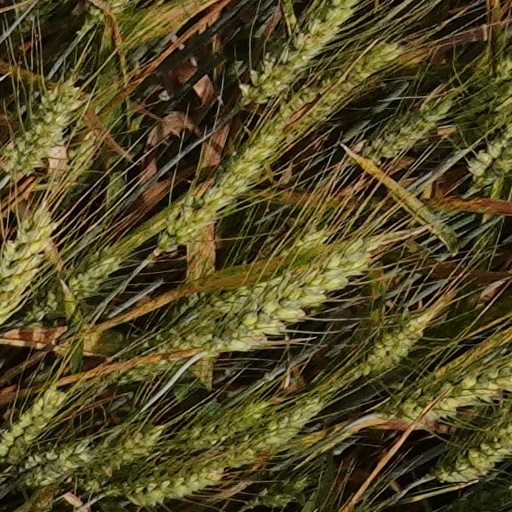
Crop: wheat